Chat Tatars

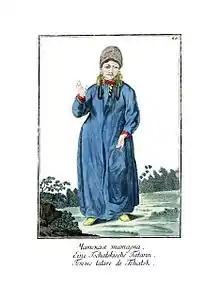
Chat Tatar woman. Illustration from a book published in 1799.

The Chat Tatars are one of the three subgroups of Tom Tatar group of Siberian Tatars. Their traditional areas of settlement are on the rivers Ob, Chik, Uen', and Chaus in Kozhevnikovsky District, Tomsk Oblast, and in Kolyvansky and Moshkovsky districts, Novosibirsk Oblast since the 8th century, later also on the territory of modern Shegarsky, Tomsky, Kochenyovsky, Bolotninsky, Novosibirsky, Toguchinsky, Iskitimsky, Ordynsky districts, and in the cities of Tomsk, Novosibirsk, and Berdsk. They live, among others, in the villages of Chernaya Rechka and Takhtamyshevo.